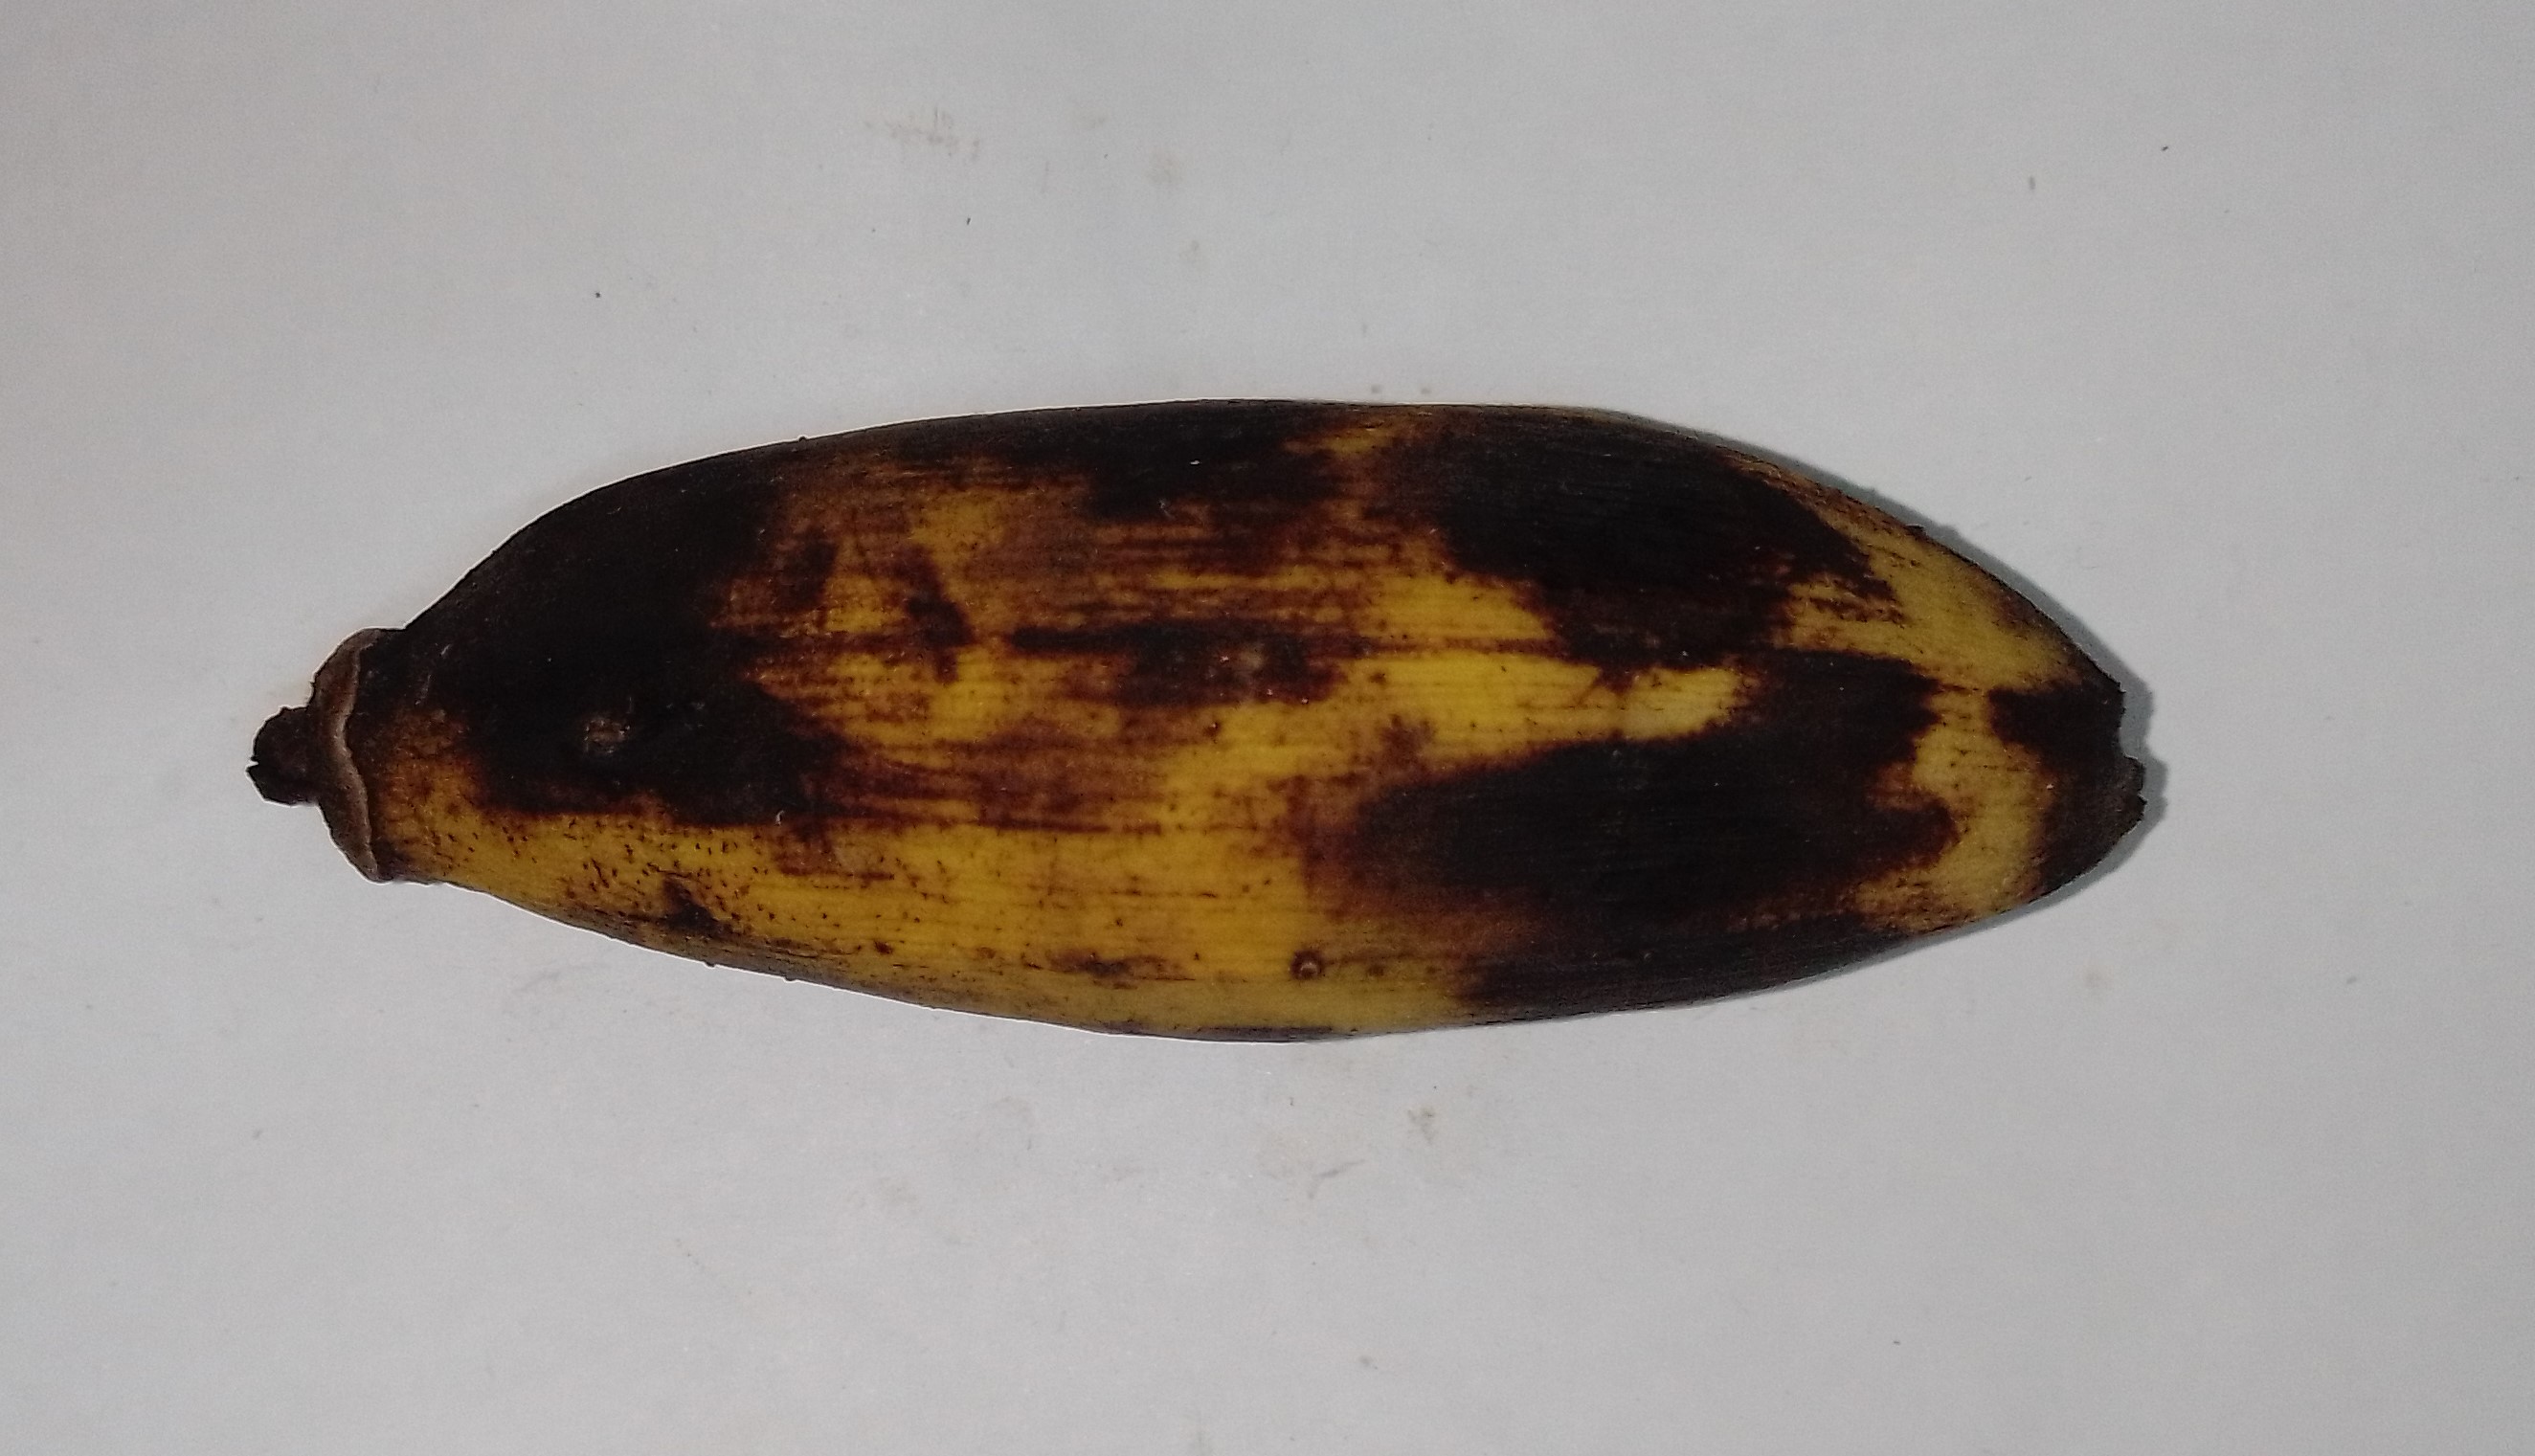
Fruit: banana
Condition: rotten